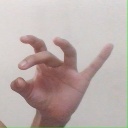
अक्षर: ओ